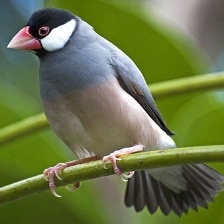
Species: JAVA SPARROW
Scientific name: LONCHURA ORYZIVORA